Maxim Kovtun

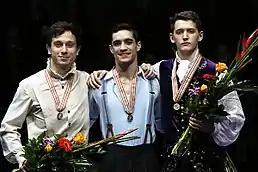
Kovtun at the 2016 European Figure Skating Championships podium.

"Small medals for short and free programs awarded only at ISU Championships. At team events, medals awarded for team results only."